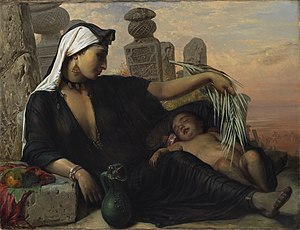
Elisabeth Jerichau Baumann / Maleriet / I tyrkiske haremmer
Elisabeth Jerichau Baumann, En egyptisk fellahkvinde med sit barn, 1878, Statens Museum for Kunst.
Elisabeth Maria Anna Jerichau Baumann kaldet Lisinska, var polsk/tysk-dansk kunstmaler og forfatter. Jerichau Baumann er født i Polen, som datter af en tysk fabrikant og fra 1849 bosat i Danmark.